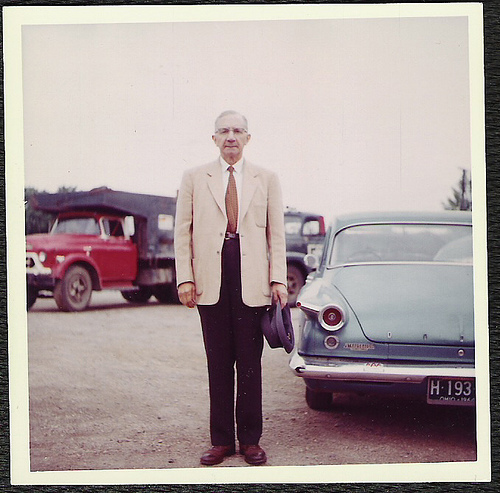
An older white male standing in front a dump truck and beside a car